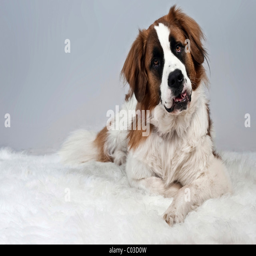
dog lying on a white plush blanket